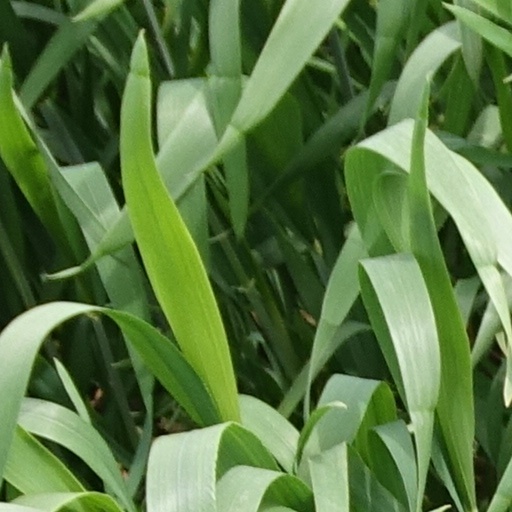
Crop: wheat